Christianity and animal rights

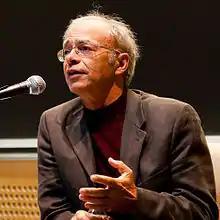
Philosopher Peter Singer is pictured here at MIT's campus speaking in 2009.

The tradition of Christian vegetarianism has long been a minority viewpoint among Christian communities, though its history has gone back many decades in religious thought. Leo Tolstoy's views, as expressed in things such as his famous 1909 essay about a slaughterhouse, have remained influential for years. Later writers that cite his comments on animal rights include Catholic columnist Mary Eberstadt.